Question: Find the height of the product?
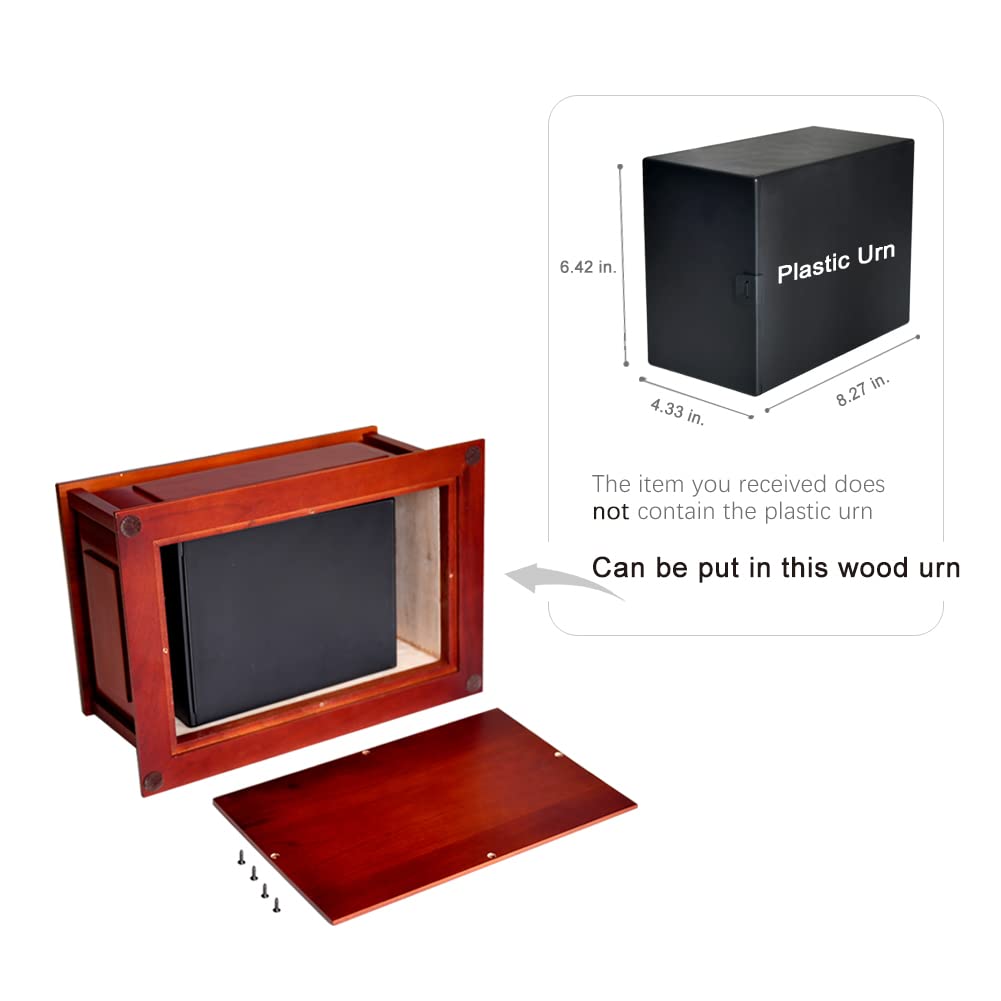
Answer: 6.42 inch